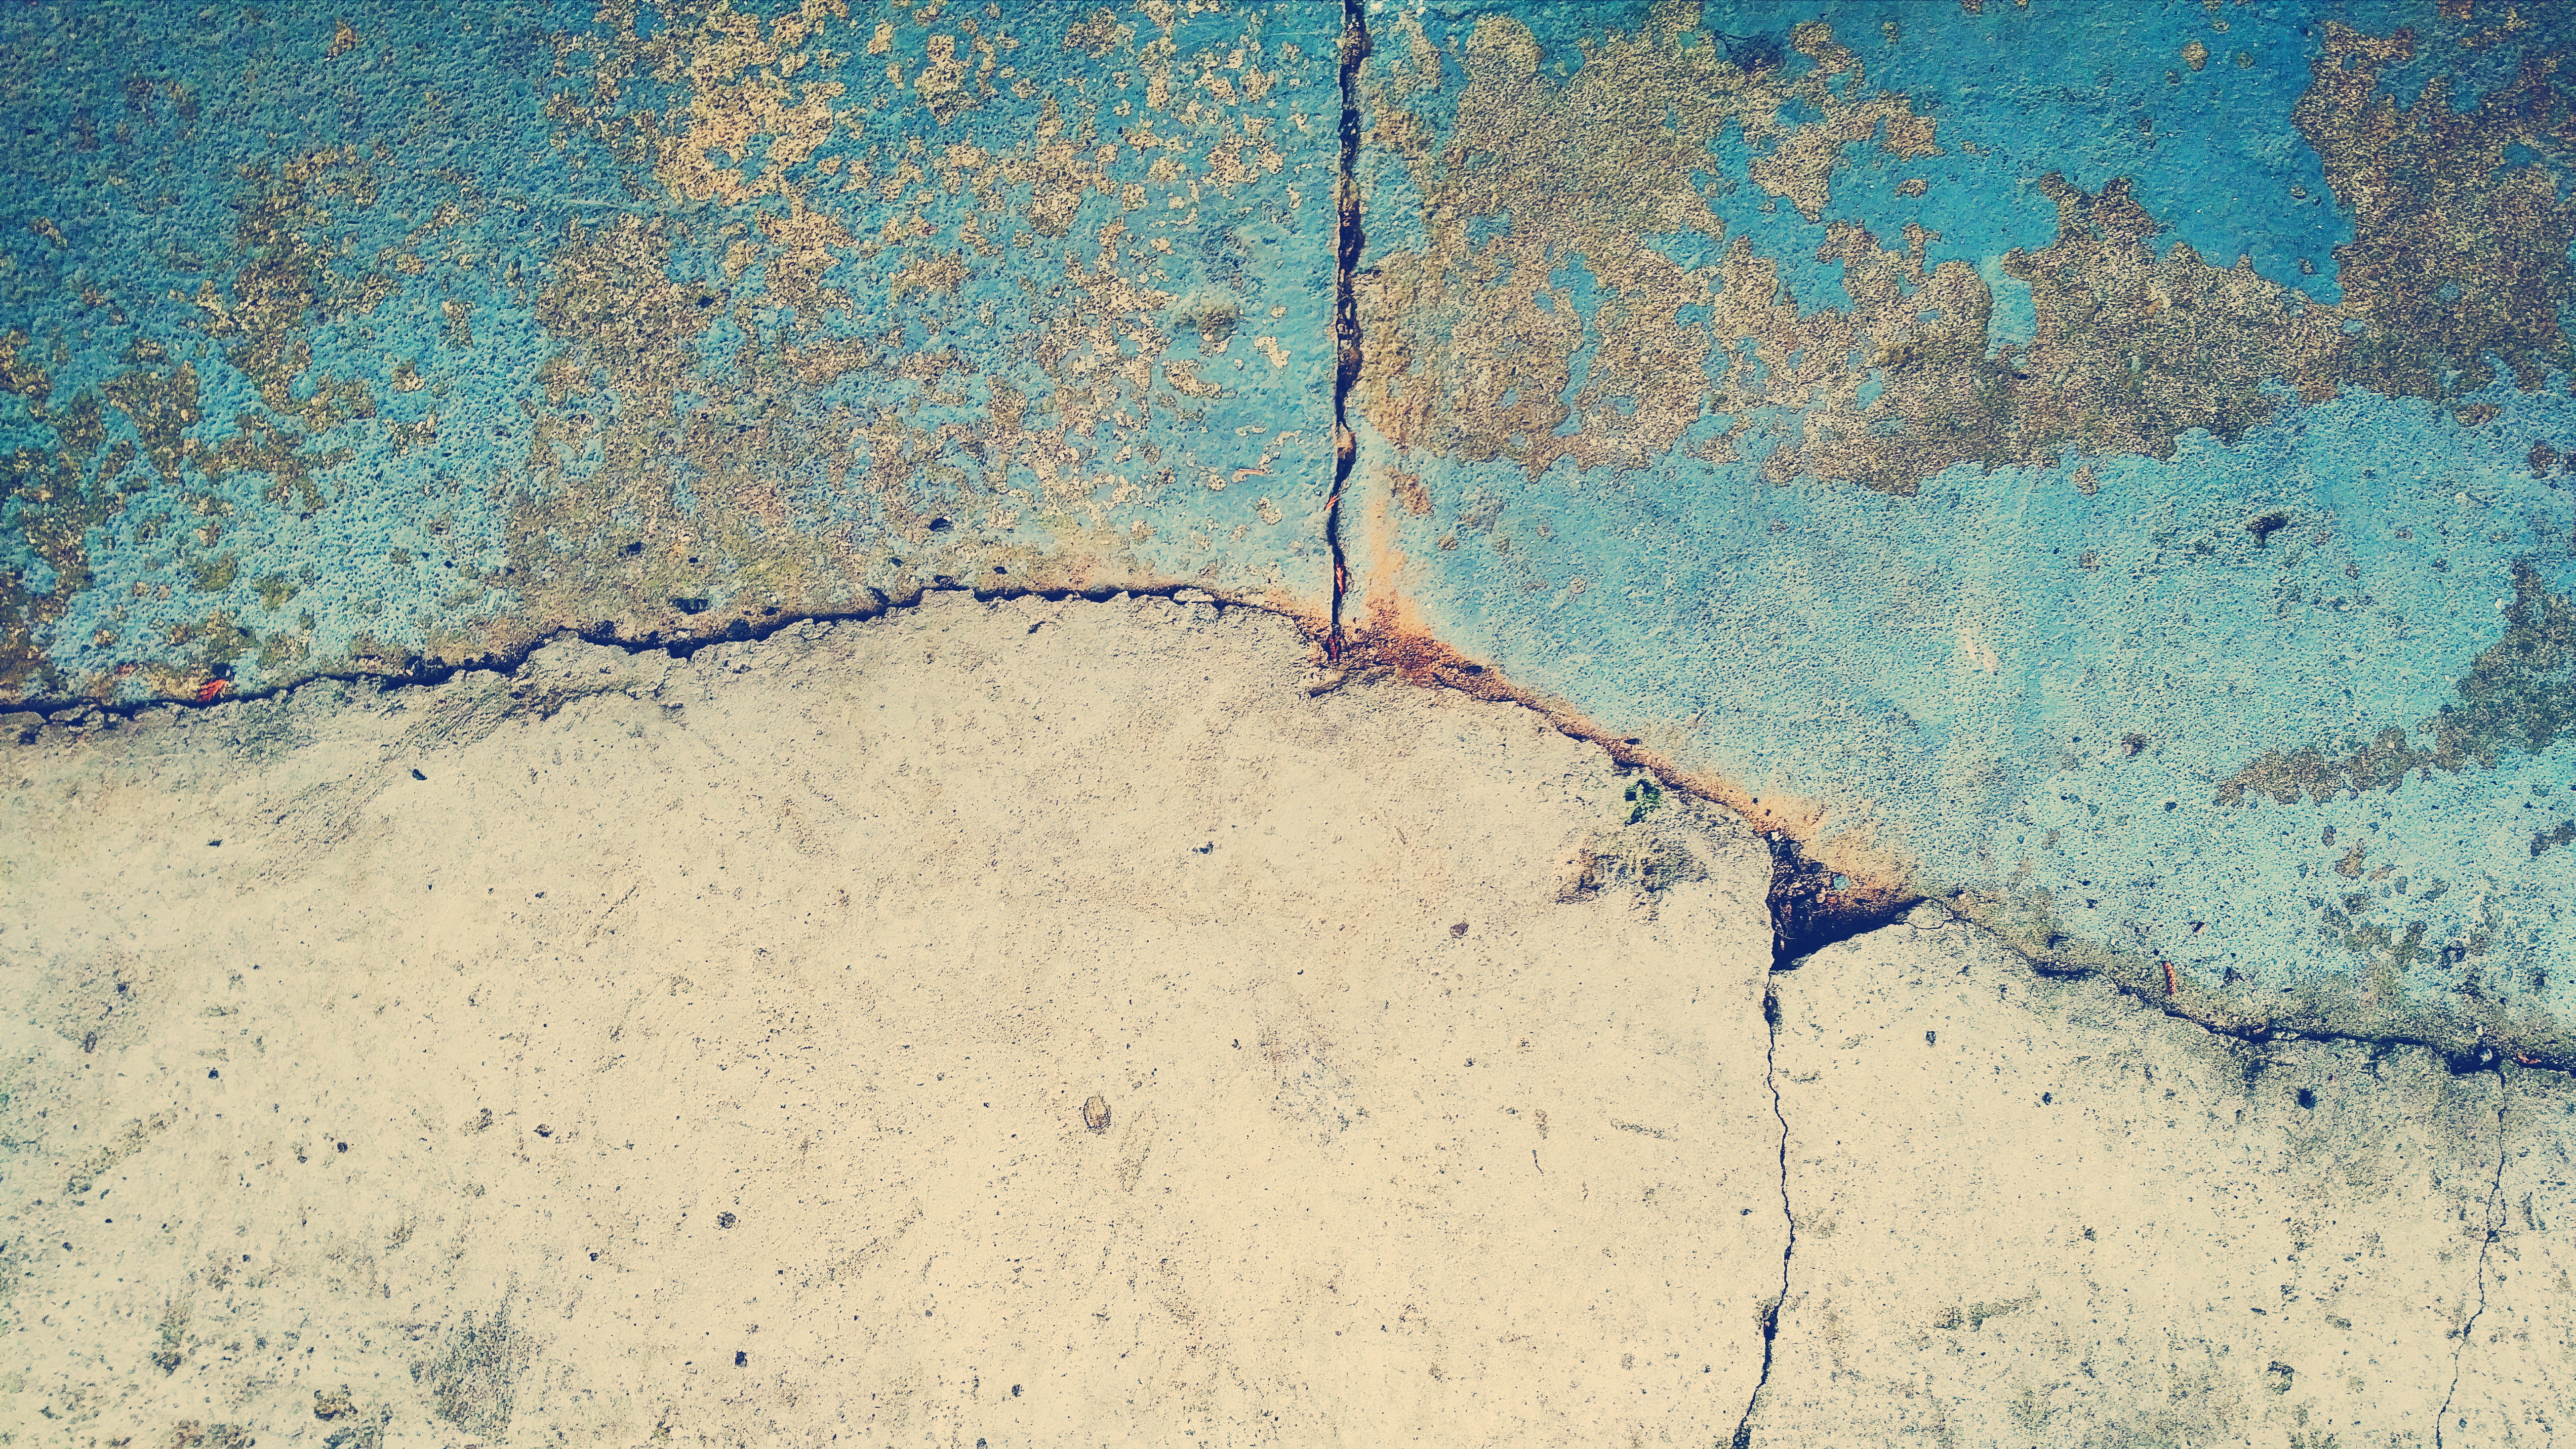
sea, sand, texture, wall, green, soil, blue, material, geology